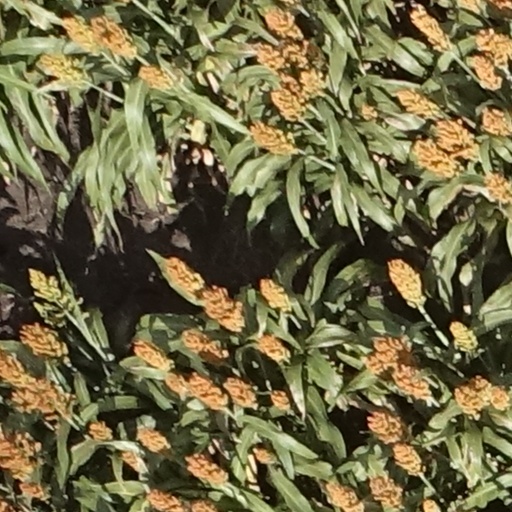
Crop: sorghum